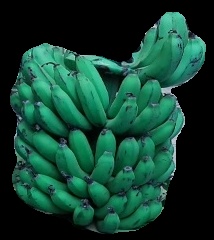
Variety: pachbale
Grade: grade2